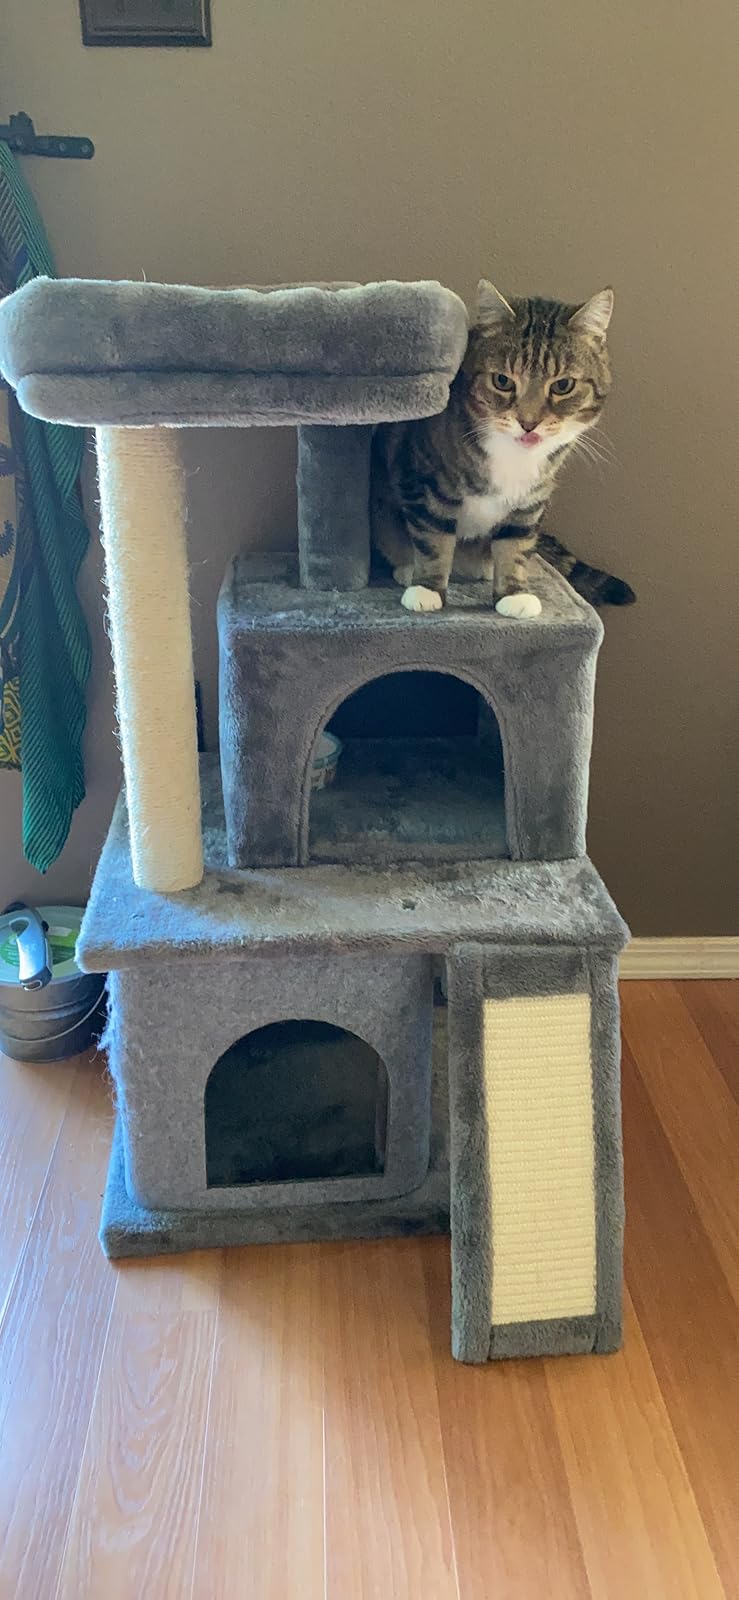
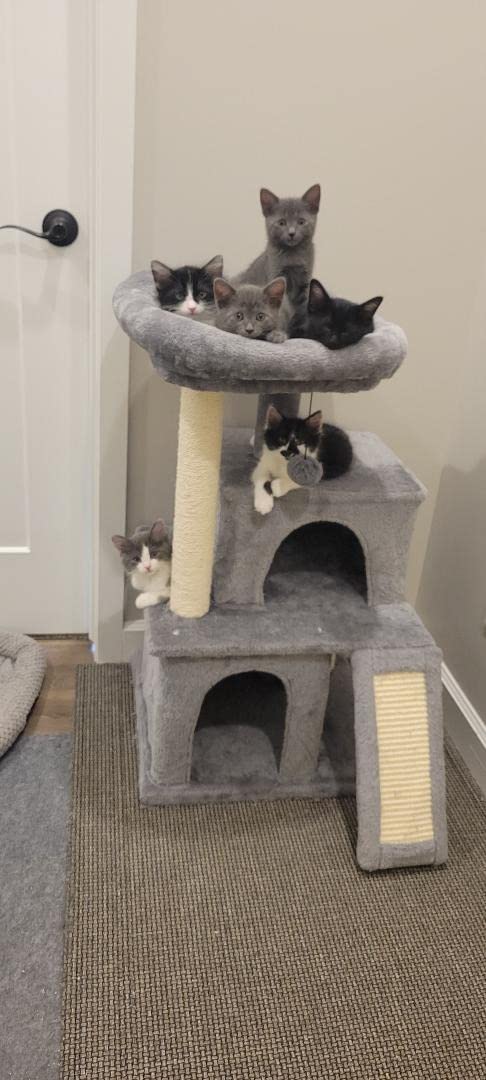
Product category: items_cat tree
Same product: yes